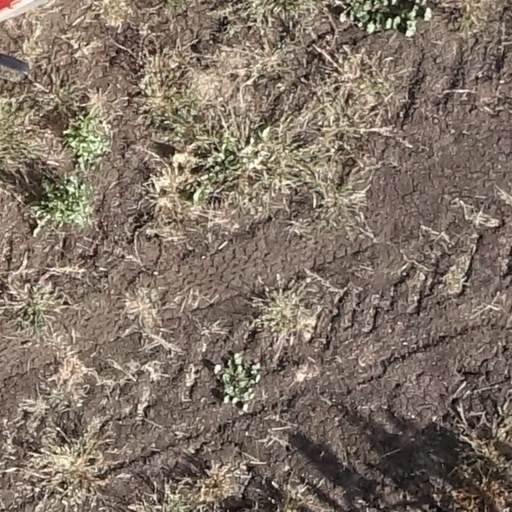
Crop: sorghum